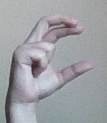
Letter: thal